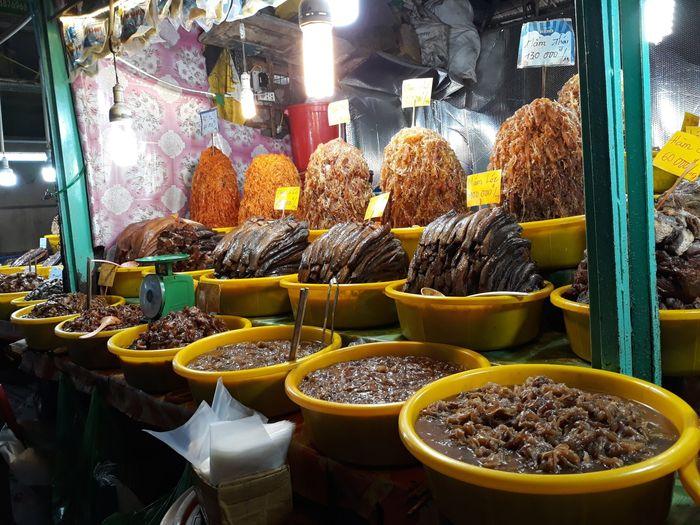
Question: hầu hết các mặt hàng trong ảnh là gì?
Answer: hầu hết các mặt hàng được bán trong ảnh là mắm